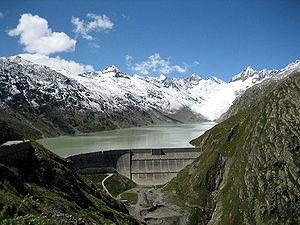
Le lac de l'Oberaar est un lac artificiel retenu par un barrage situé dans le canton de Berne en Suisse.
Le secteur de l'énergie en Suisse est, de par sa structure et son importance, typique d'un pays développé. Hormis l'énergie hydroélectrique et le bois énergie, le pays dispose de peu de ressources énergétiques indigènes : produits pétroliers, gaz naturel et combustible nucléaire sont importés, de sorte qu'en 2018 seulement 25 % de la consommation d'énergie primaire ont été couverts par des ressources locales.